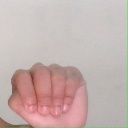
अक्षर: ठ